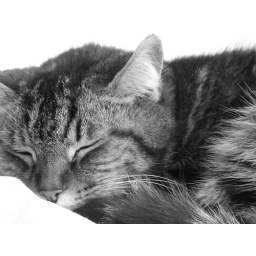
Rosy dreams in black and white